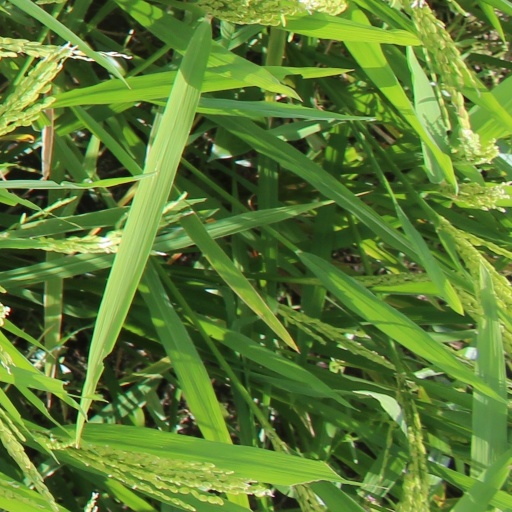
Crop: rice